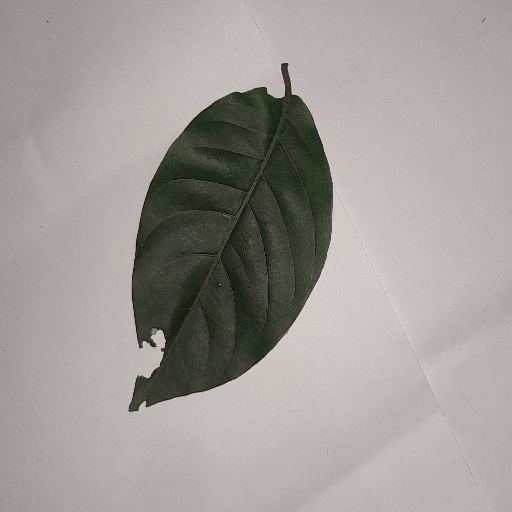
Species: HariTaki
Leaf condition: Shot Hole